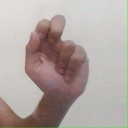
अक्षर: ढ